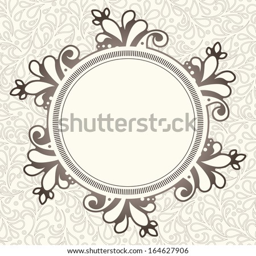
invitation card in an old - style beige .